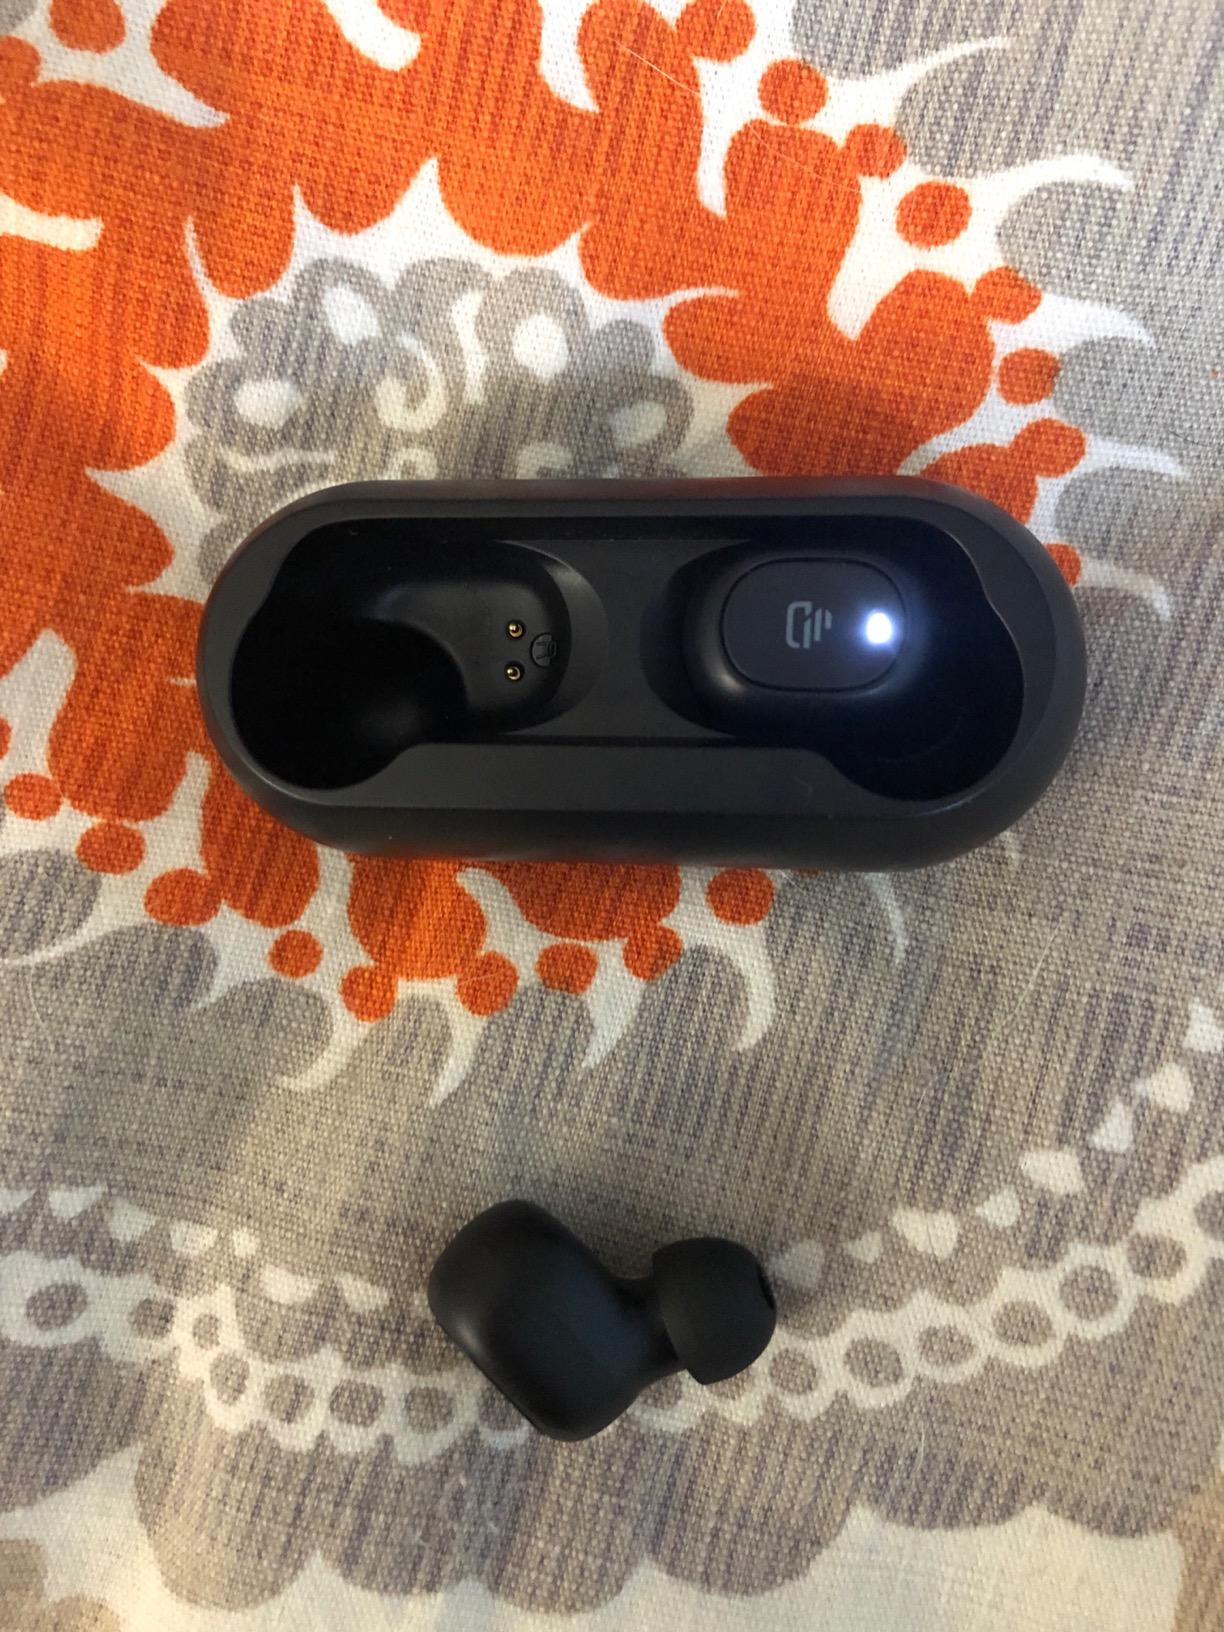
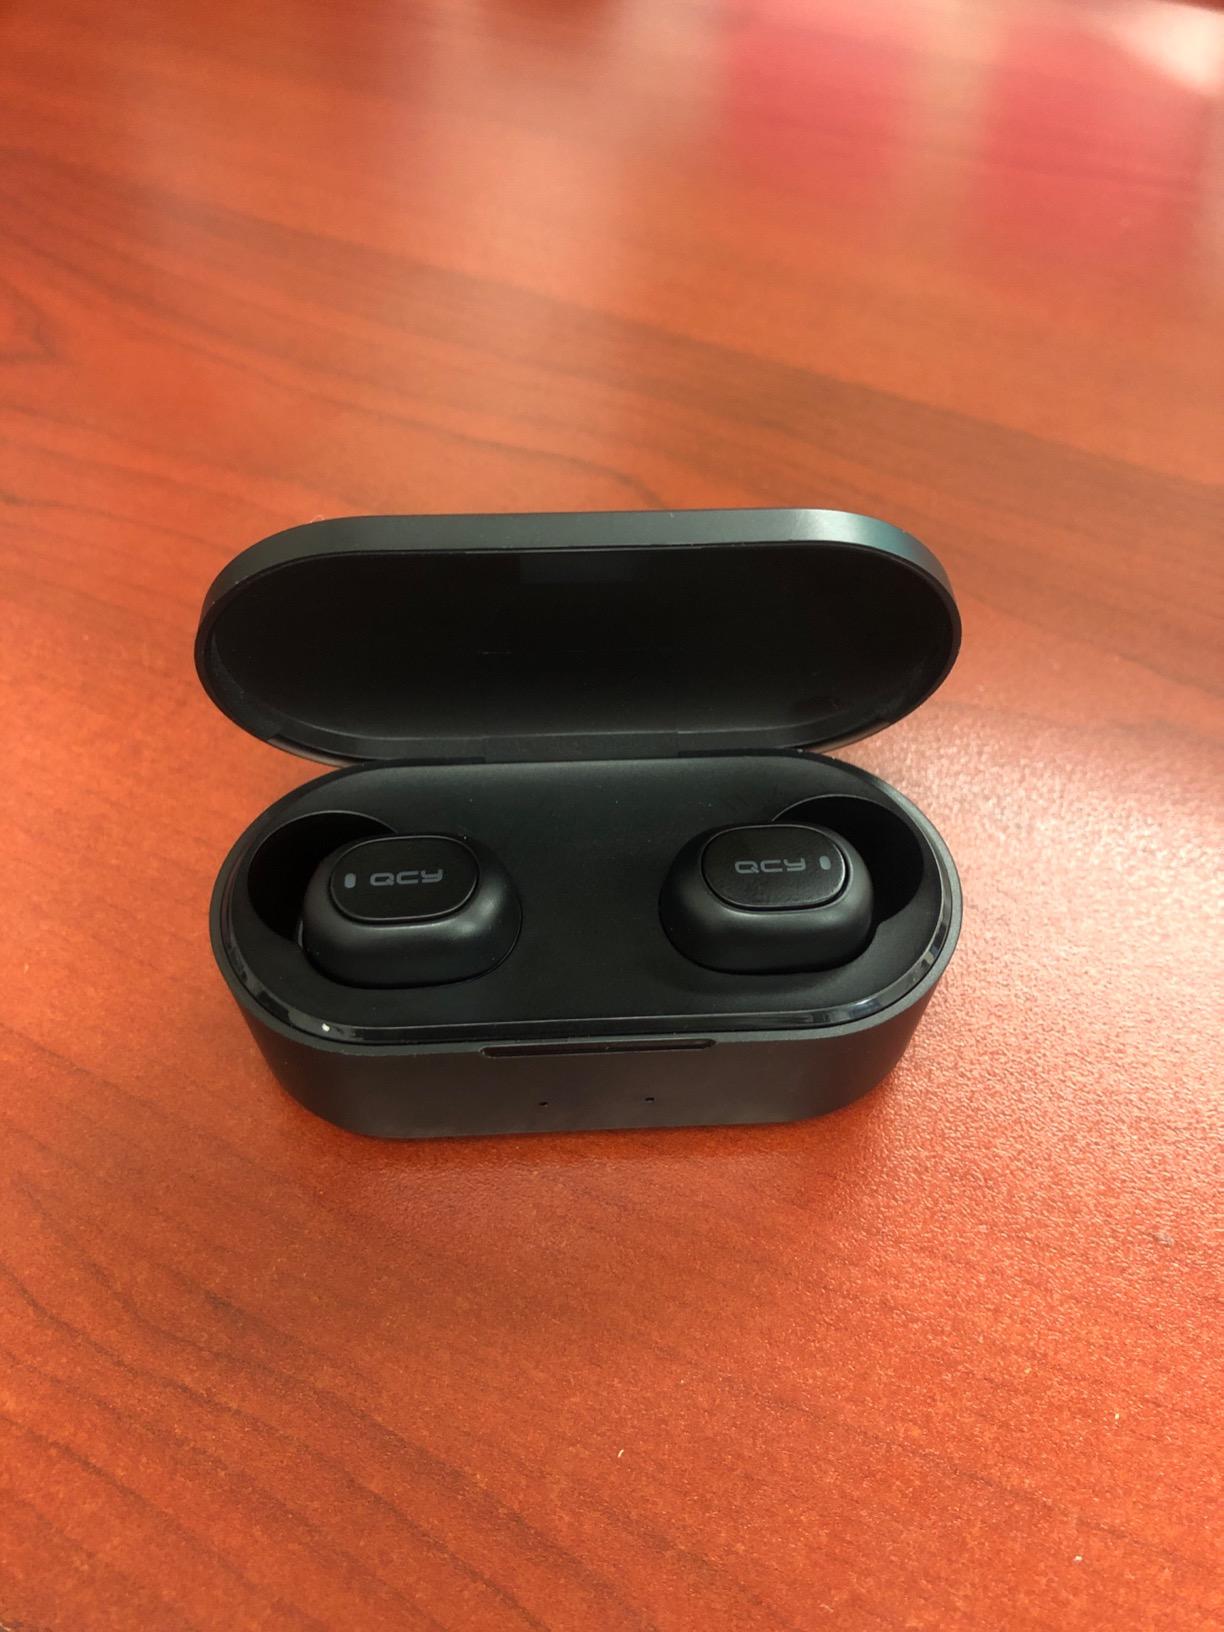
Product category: earbuds
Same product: no